Delois Blakely

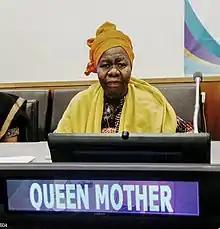
Queen Mother Blakely at United Nations

Delois Blakely, also referred to with the honorary title Queen Mother, is an American former Catholic nun and current religious leader, pan-Africanist, writer, activist and humanitarian.